Aviogenex Flight 130

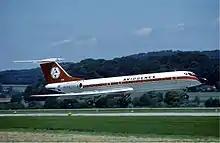
Aviogenex Tu-134A, YU-AJA, similar to YU-AHZ

Aviogenex Flight 130 was an international charter passenger flight from Gatwick Airport, London to Rijeka Airport, Yugoslavia (modern-day Croatia). On 23 May 1971, the Tupolev Tu-134A servicing the flight suffered structural failure during landing. The aircraft flipped over and caught fire, killing 78 out of 83 people. There were 5 survivors. The crash became the first fatal accident of the Tupolev Tu-134 since the aircraft entered service.